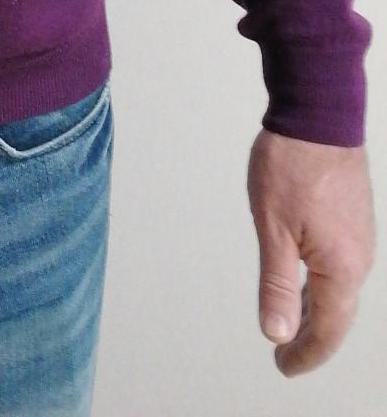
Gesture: no_gesture